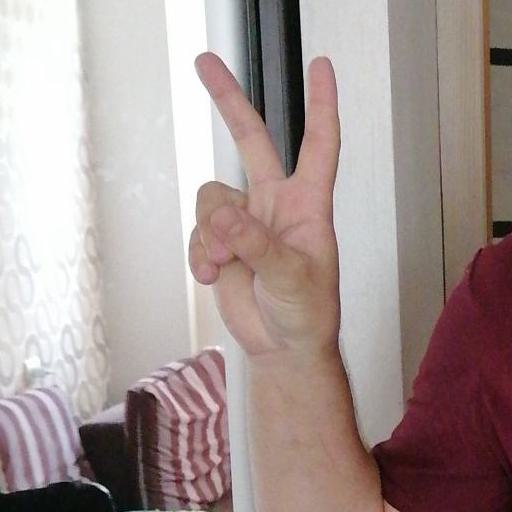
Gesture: peace